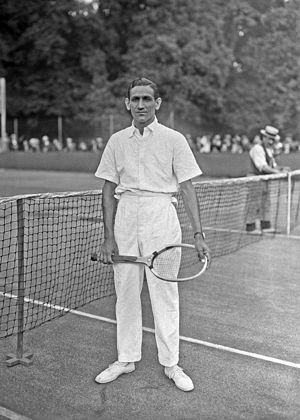
[Mohammed] Sleem [joueur de tennis d'Inde lors de la Coupe Davis, à la Croix-Catelan, le 16 juillet 1921]
Mohammed Sleem, né le 14 janvier 1892 à Multan dans le Raj britannique et mort à une date inconnue, est un joueur indien de tennis de l'entre-deux-guerres.